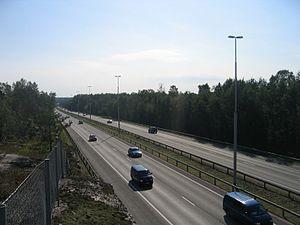
La route nationale 4 est une route nationale de Finlande allant de Helsinki à Utsjoki.